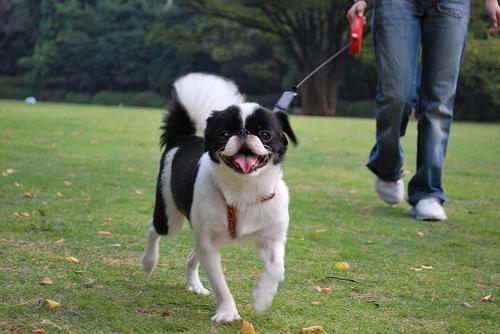
japanese chin